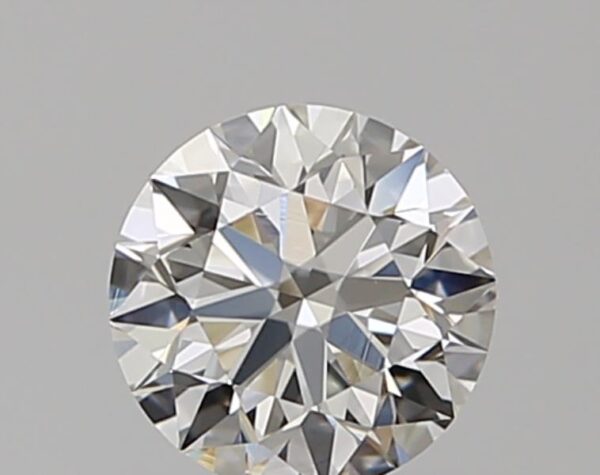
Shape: round
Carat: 0.54
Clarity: VS1
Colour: I
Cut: EX
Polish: EX
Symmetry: EX
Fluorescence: N
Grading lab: GIA
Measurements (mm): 5.18 x 5.21 x 3.26